The Knights of Prosperity

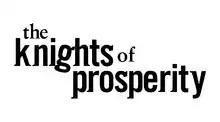
Network Logo for "The Knights of Prosperity"

The Knights of Prosperity is an American sitcom that premiered on ABC in the United States on Wednesday, January 3, 2007. It was created by Rob Burnett and Jon Beckerman, who also created the NBC comedy-drama "Ed". The show follows a group of misfits – the titular Knights – who attempt to rob various celebrities, the first being Mick Jagger (Jagger was also credited as one of the executive producers, along with the creators and David Letterman). The series was made by Letterman's Worldwide Pants Incorporated and Touchstone Television.